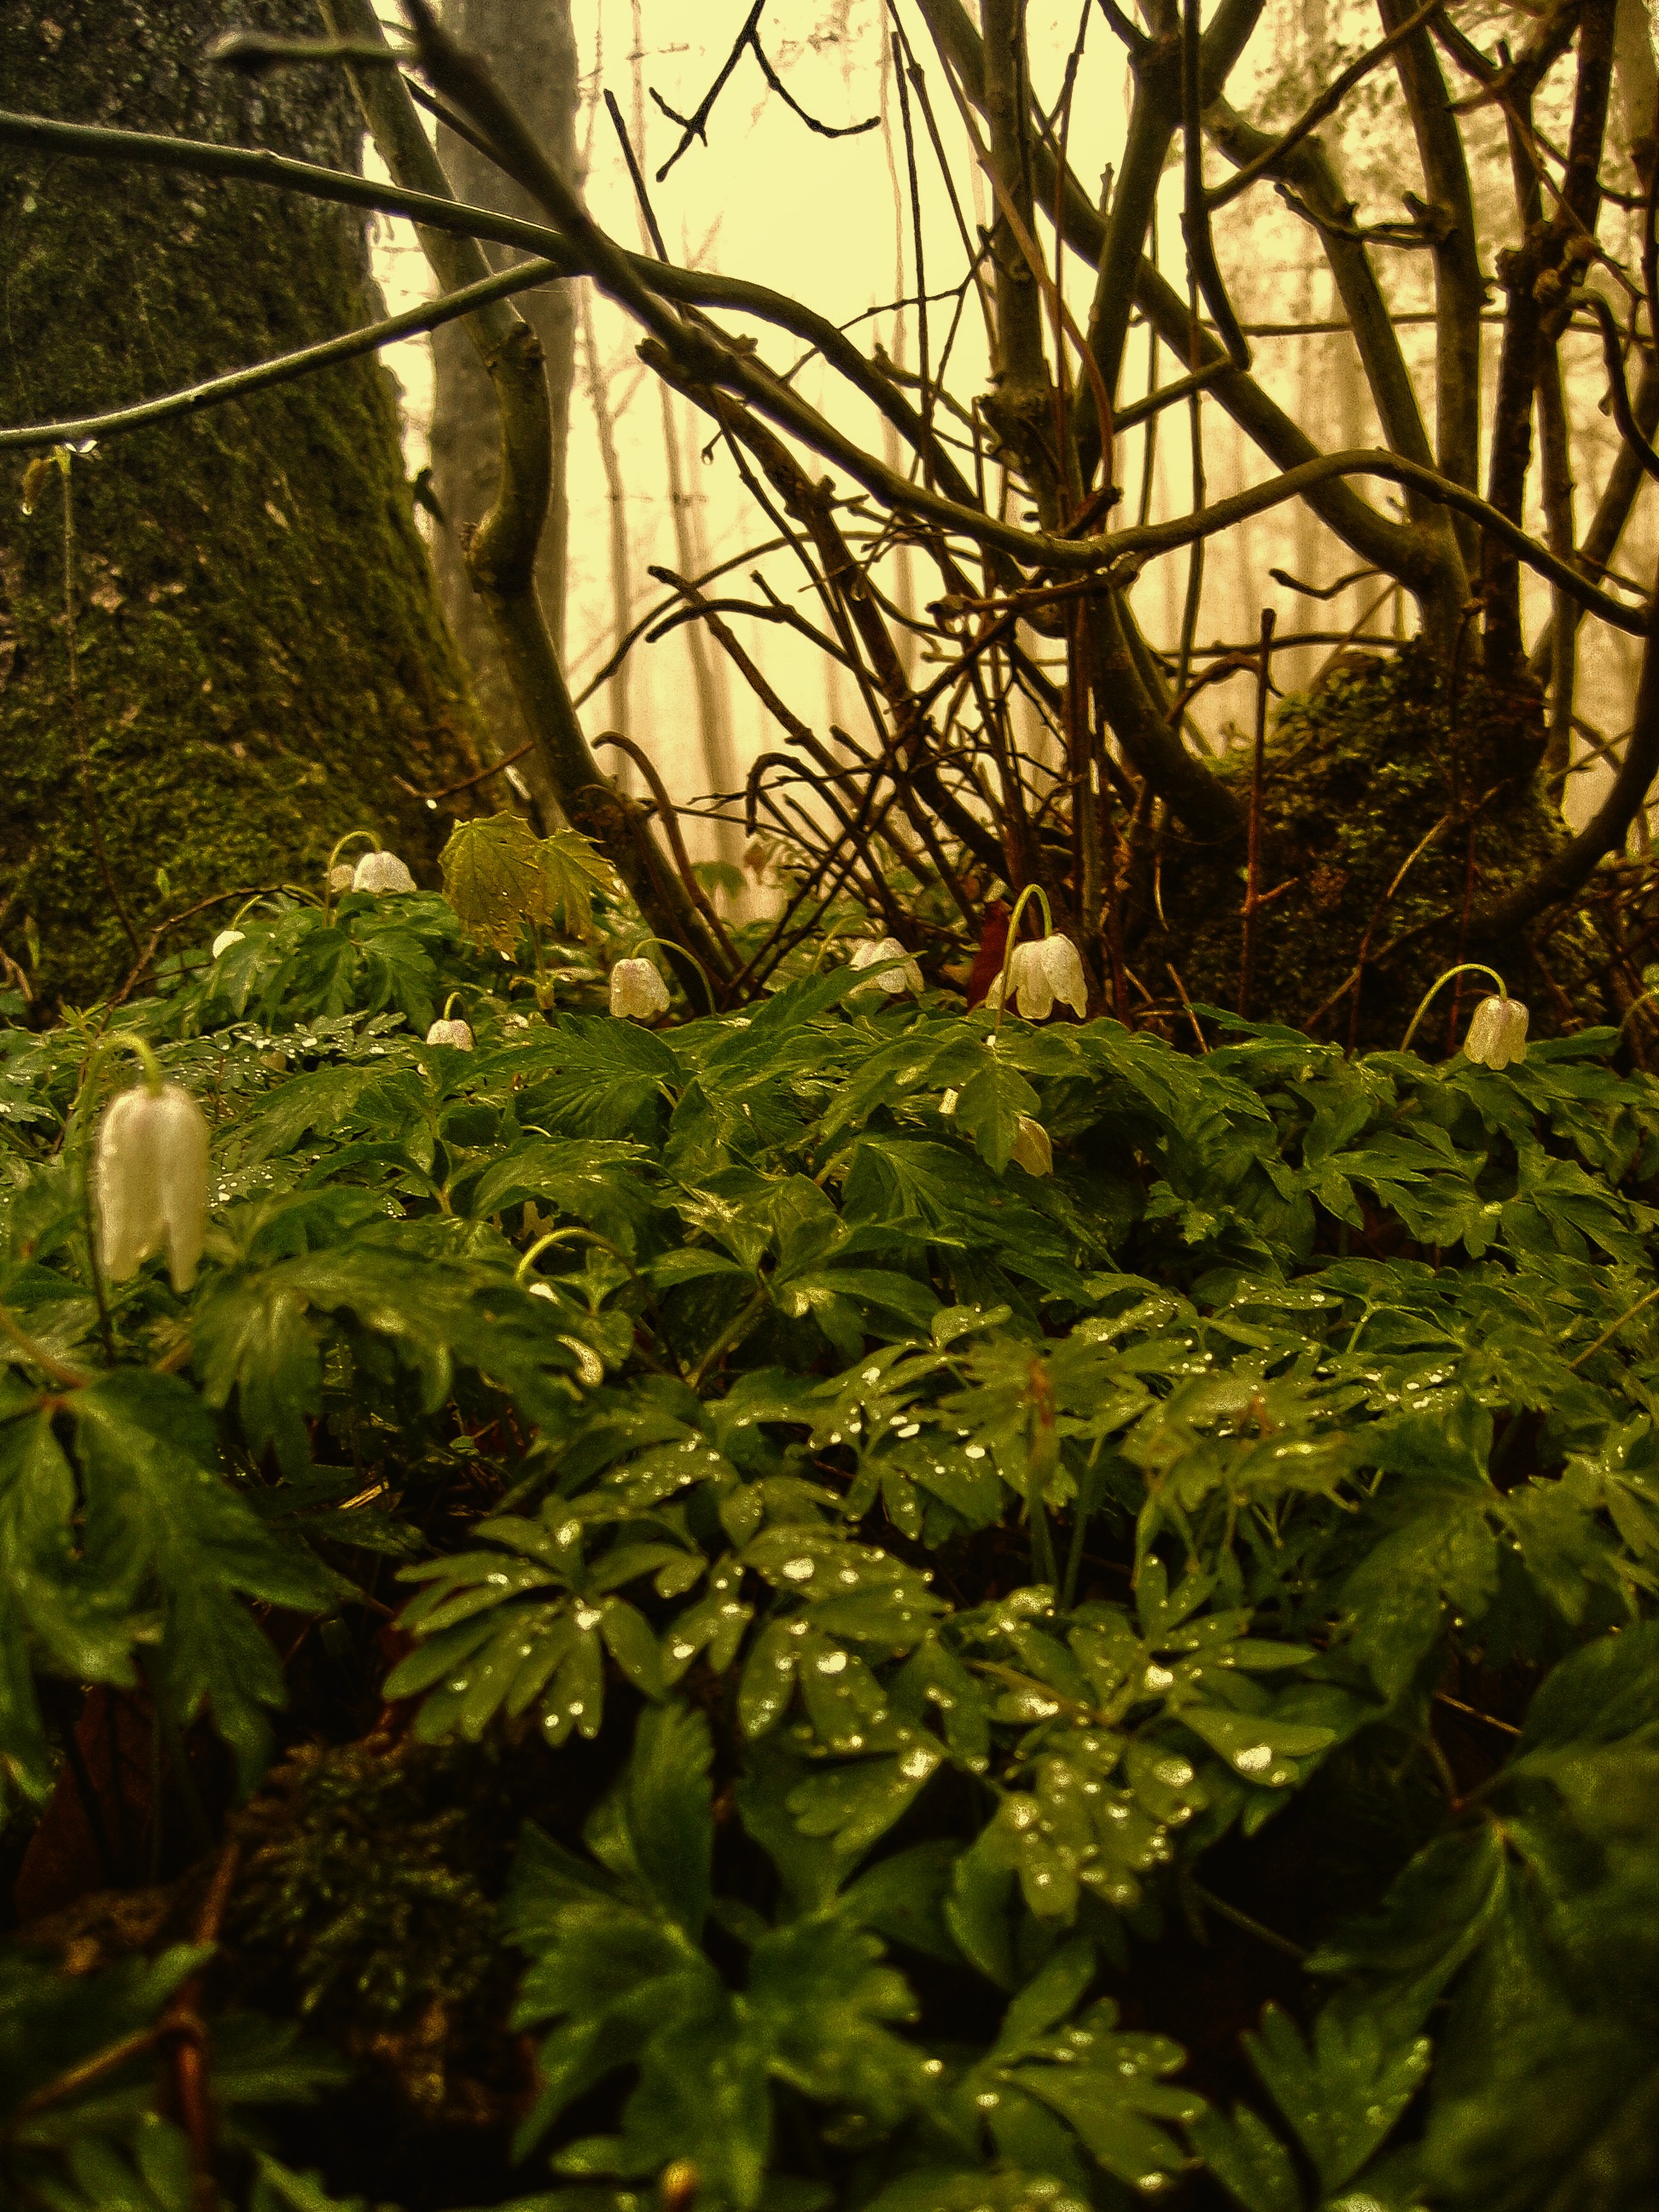
tree, nature, forest, grass, branch, plant, sunlight, leaf, flower, bark, log, green, jungle, produce, autumn, botany, garden, flora, wildflower, tribe, leaves, shrub, rainforest, woodland, habitat, wood anemone, natural environment